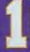
Number: 1